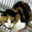
Label: cat